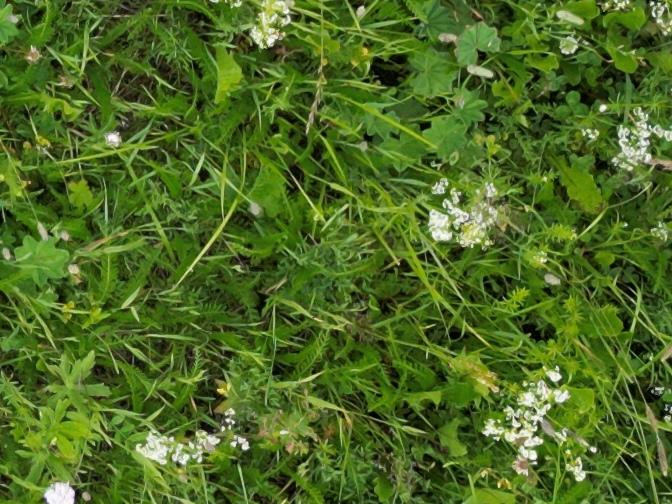
Flowers visible: yarrow flowers, yarrow flowers, yarrow flowers, yarrow flowers